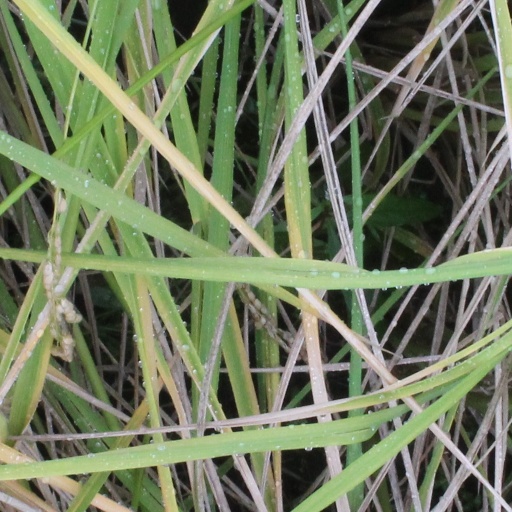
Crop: rice